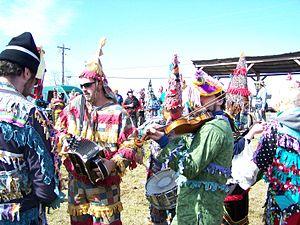
Les Franco-Américains sont des citoyens des États-Unis ayant une ascendance française, ancienne ou récente. L'expression englobe les personnes ayant des ascendants originaires de Nouvelle-France, de Haute et Basse-Louisiane, ou des colonies françaises des Caraïbes.